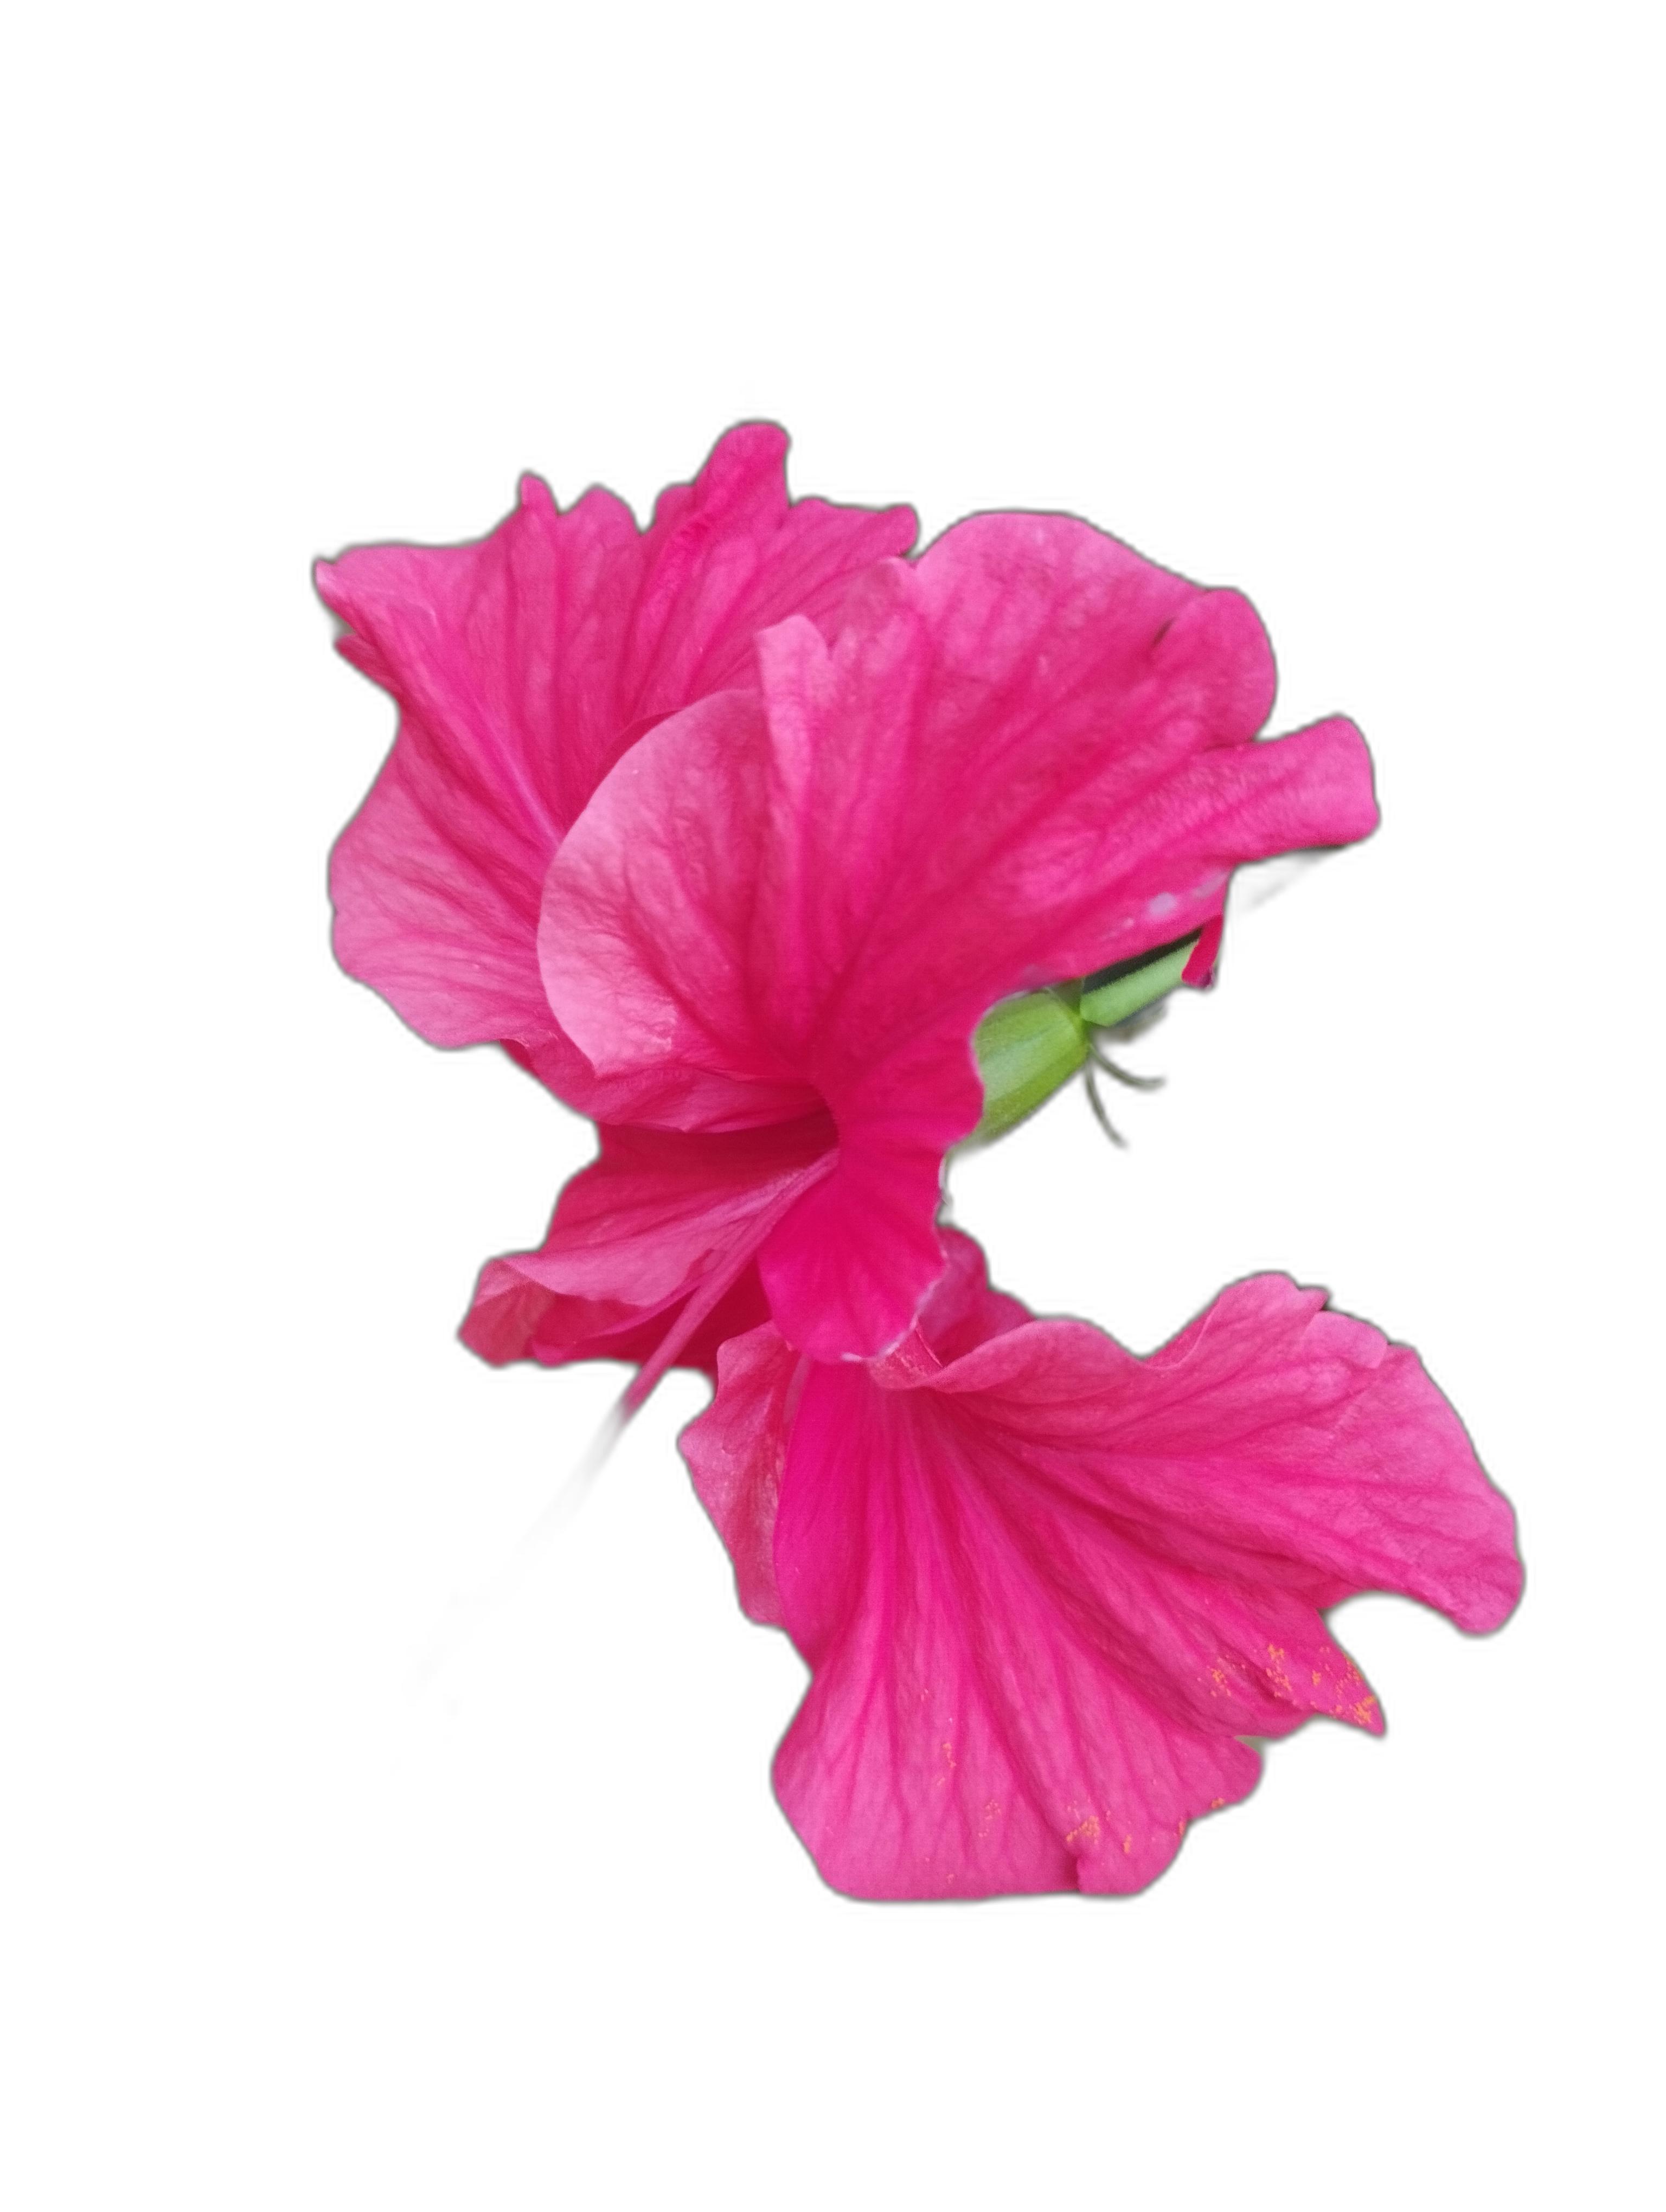
Label: Hibiscus